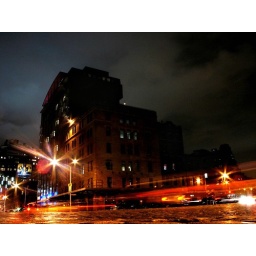
Ranting at cars from a chair in the street